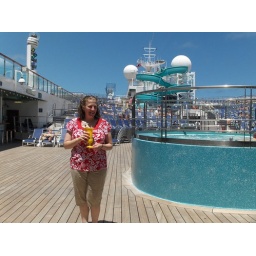
Thats me with my first fun ship drink. thats the water slide in the background